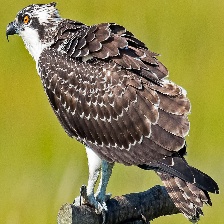
Species: OSPREY
Scientific name: PANDION HALIAETUS